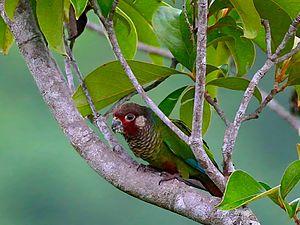
Perruche peinte Azuero (oiseau endémique de Panama)